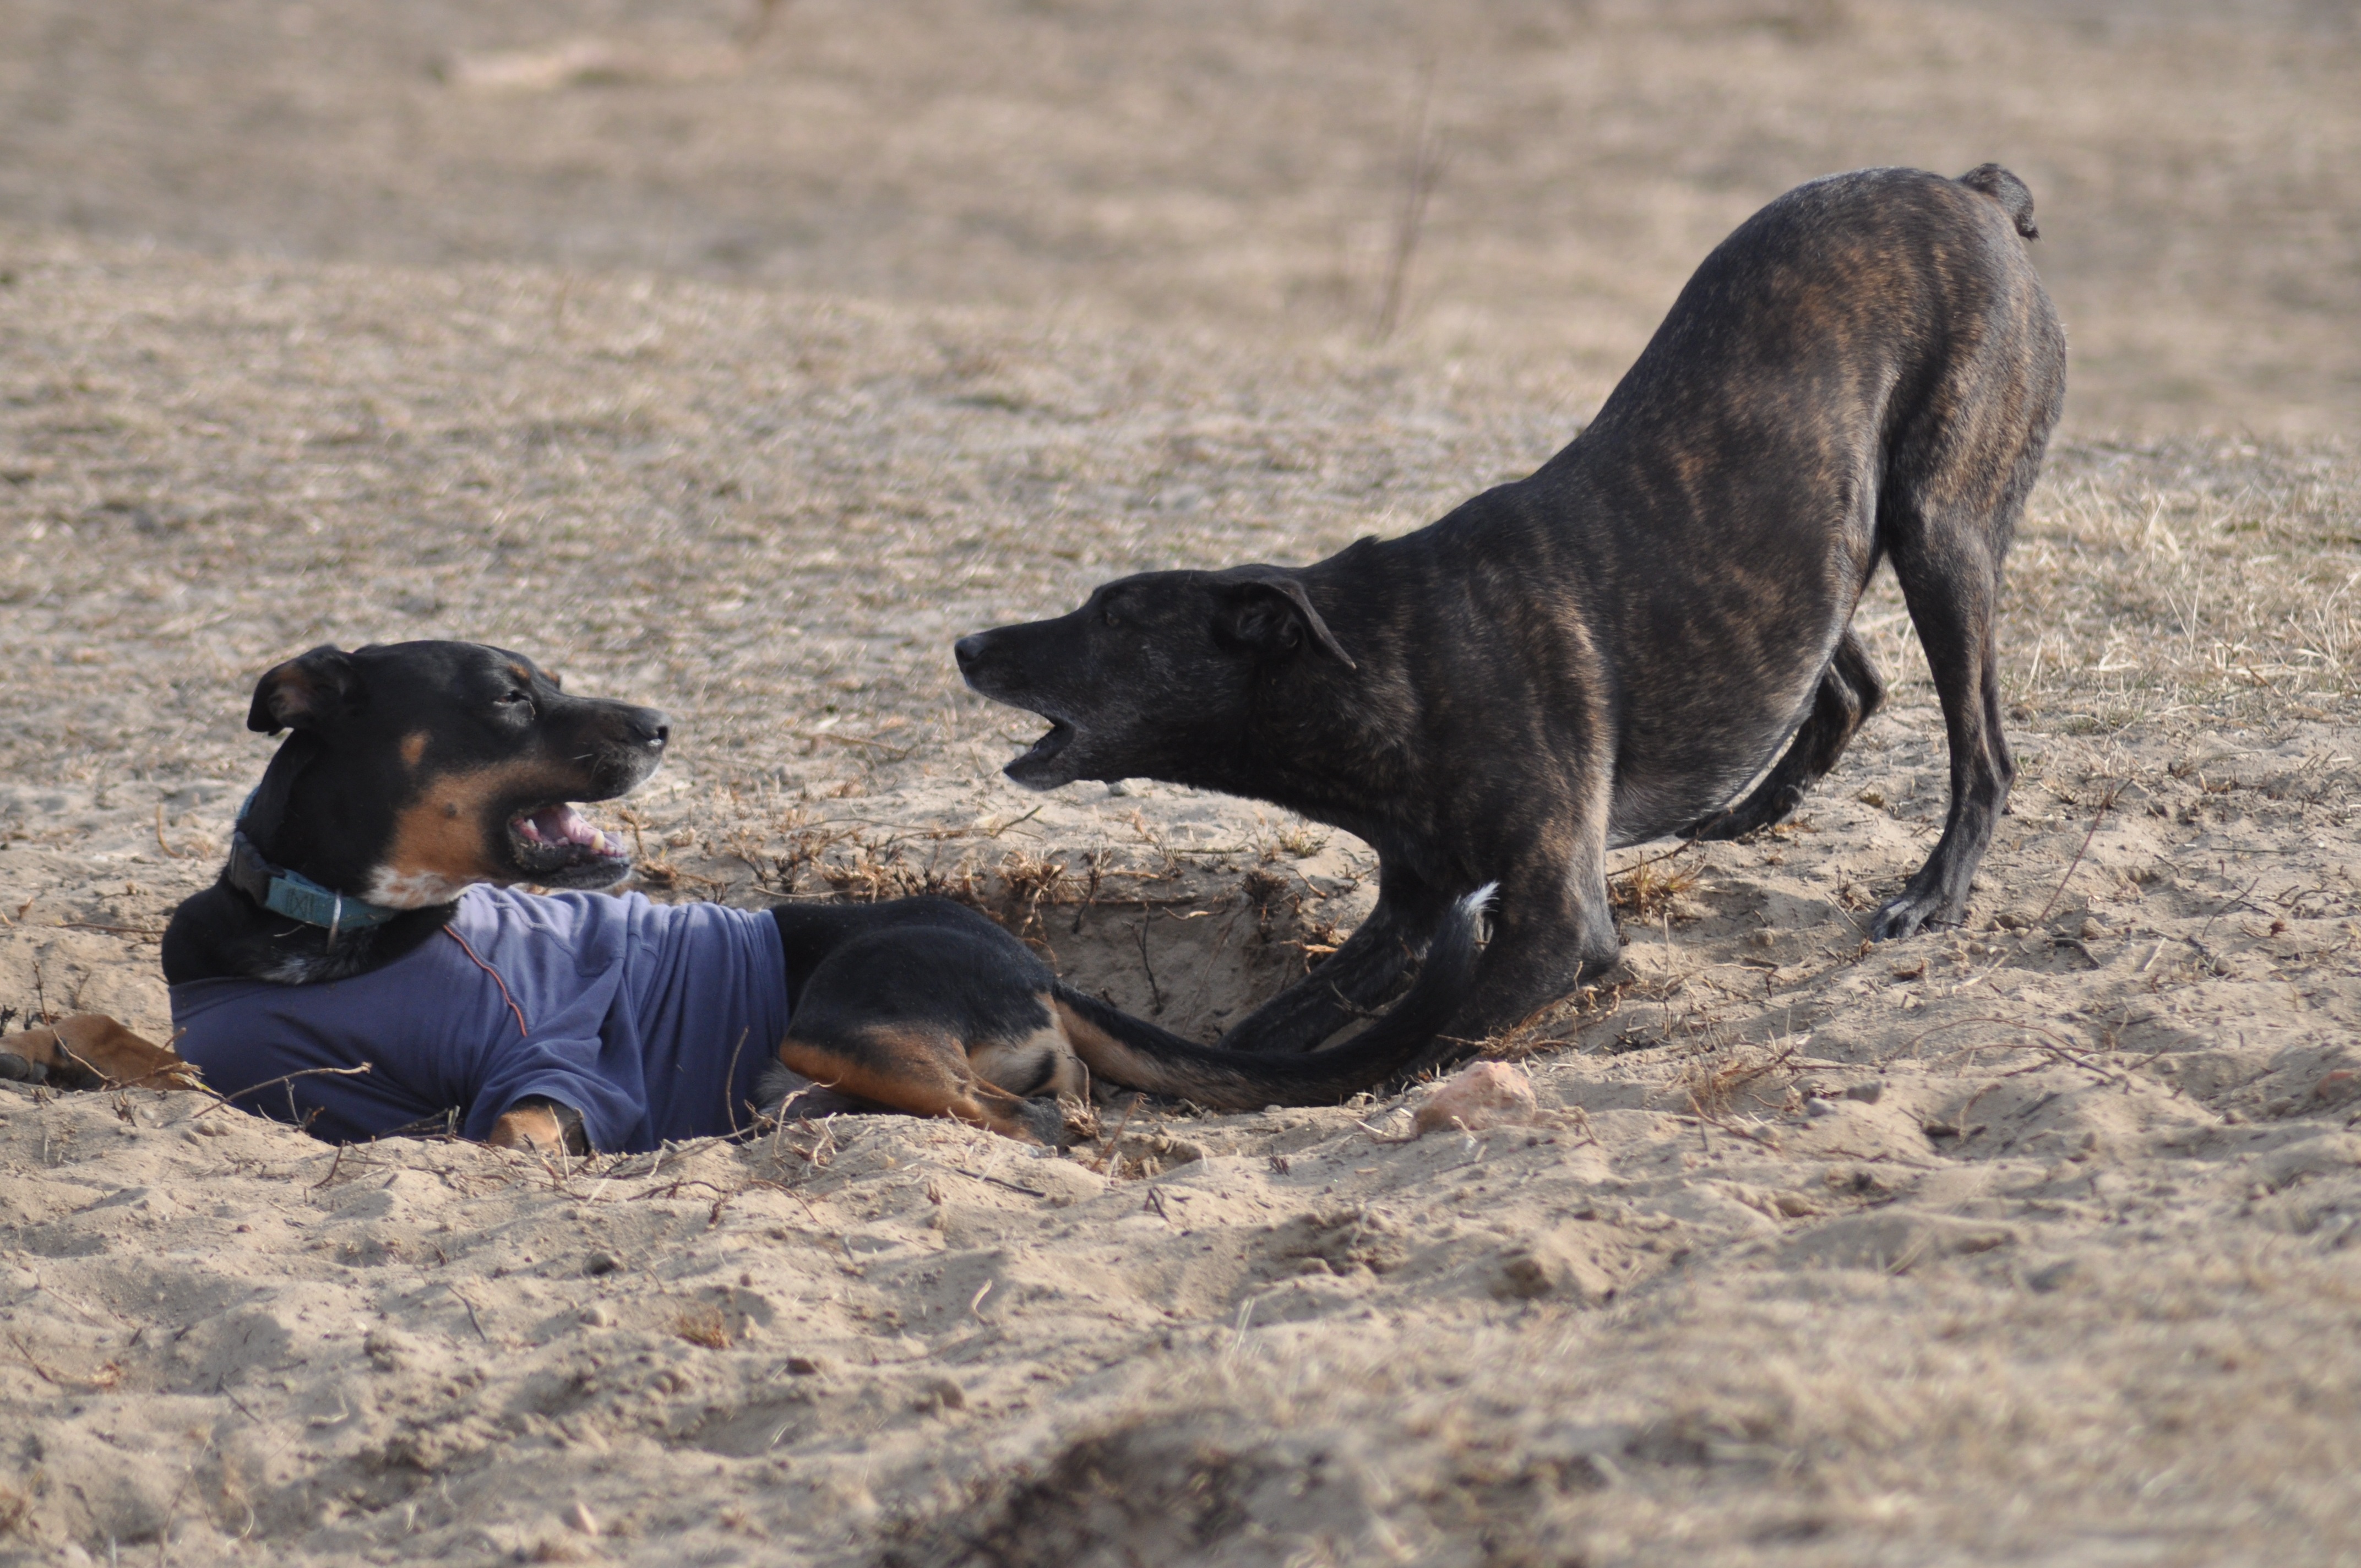
play, puppy, dog, communication, mammal, friendship, together, dogs, vertebrate, street dog, in partnership, dog like mammal